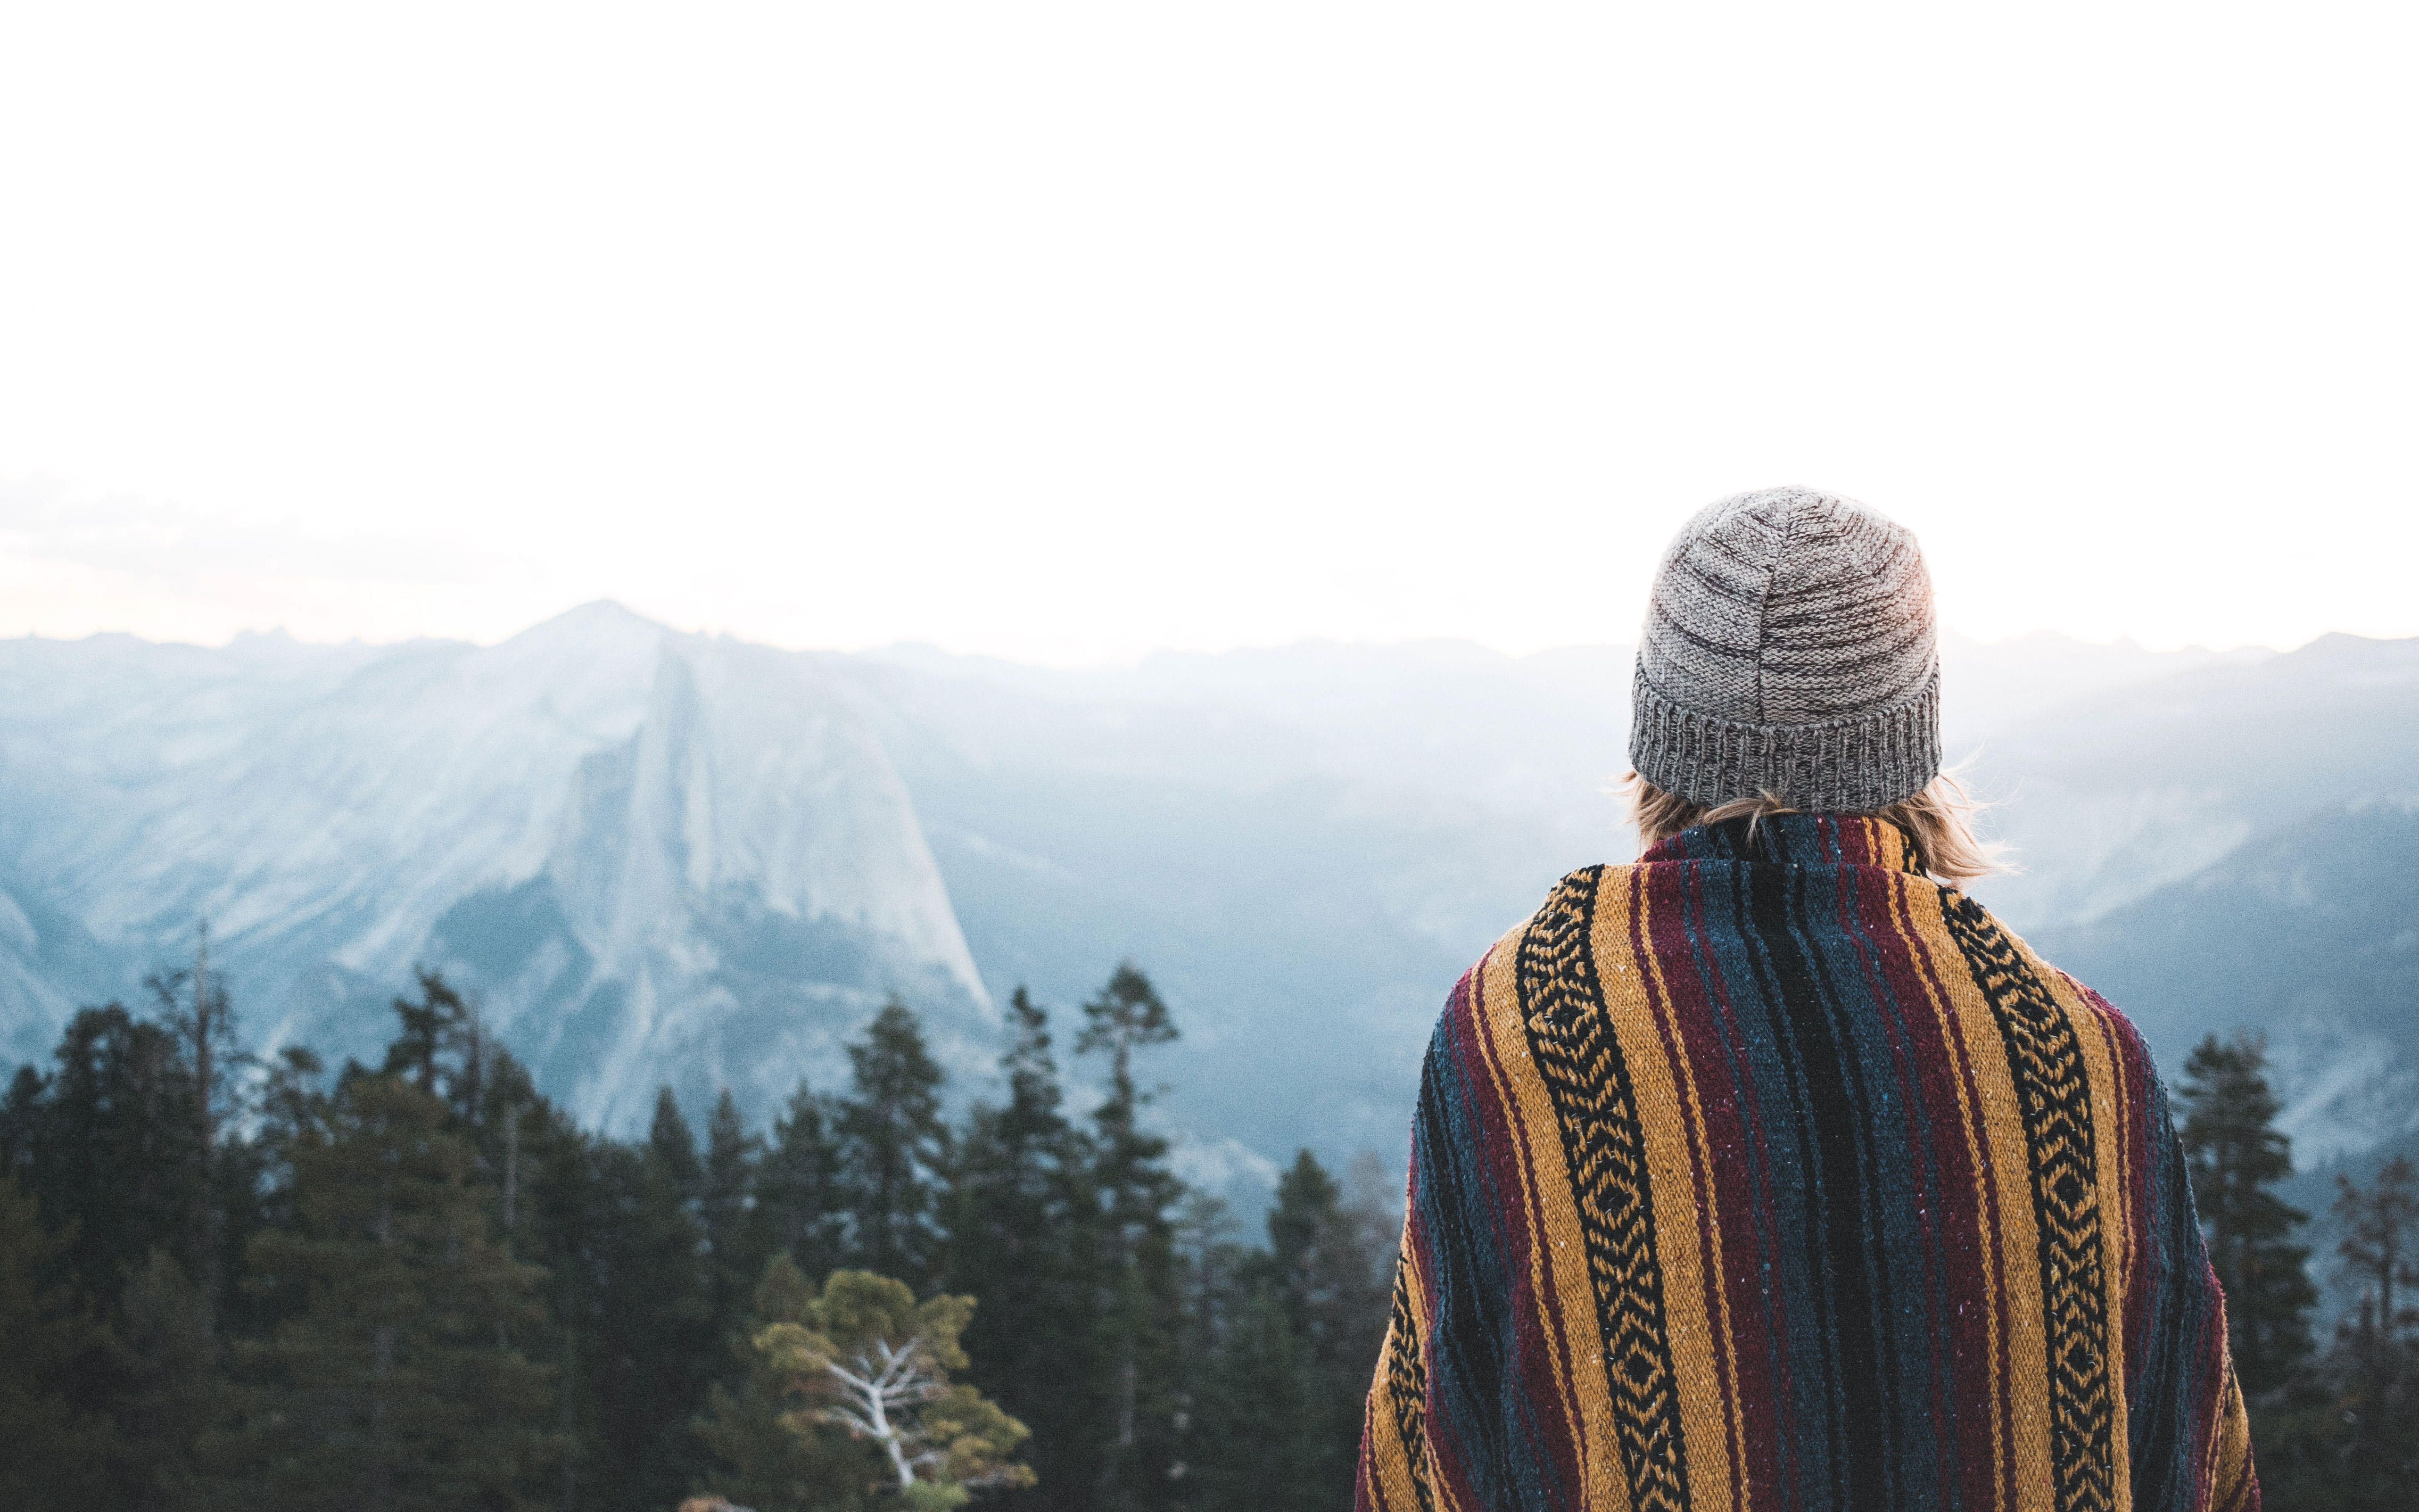
landscape, tree, rock, wilderness, mountain, sky, hill, mountain range, travel, tourism, national park, ridge, hill station, mountainous landforms, mount scenery